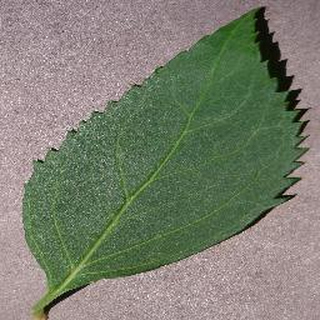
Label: healthy_cherry